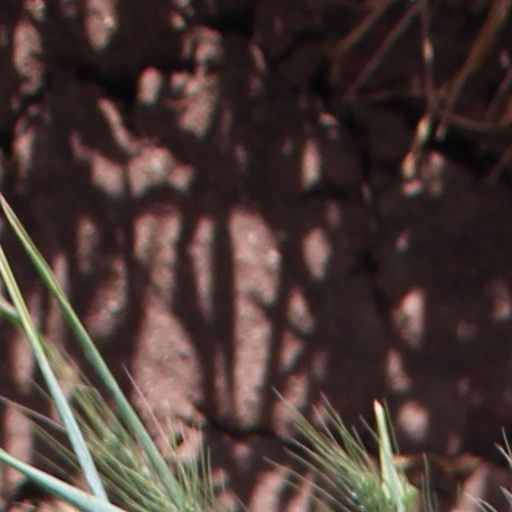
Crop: wheat